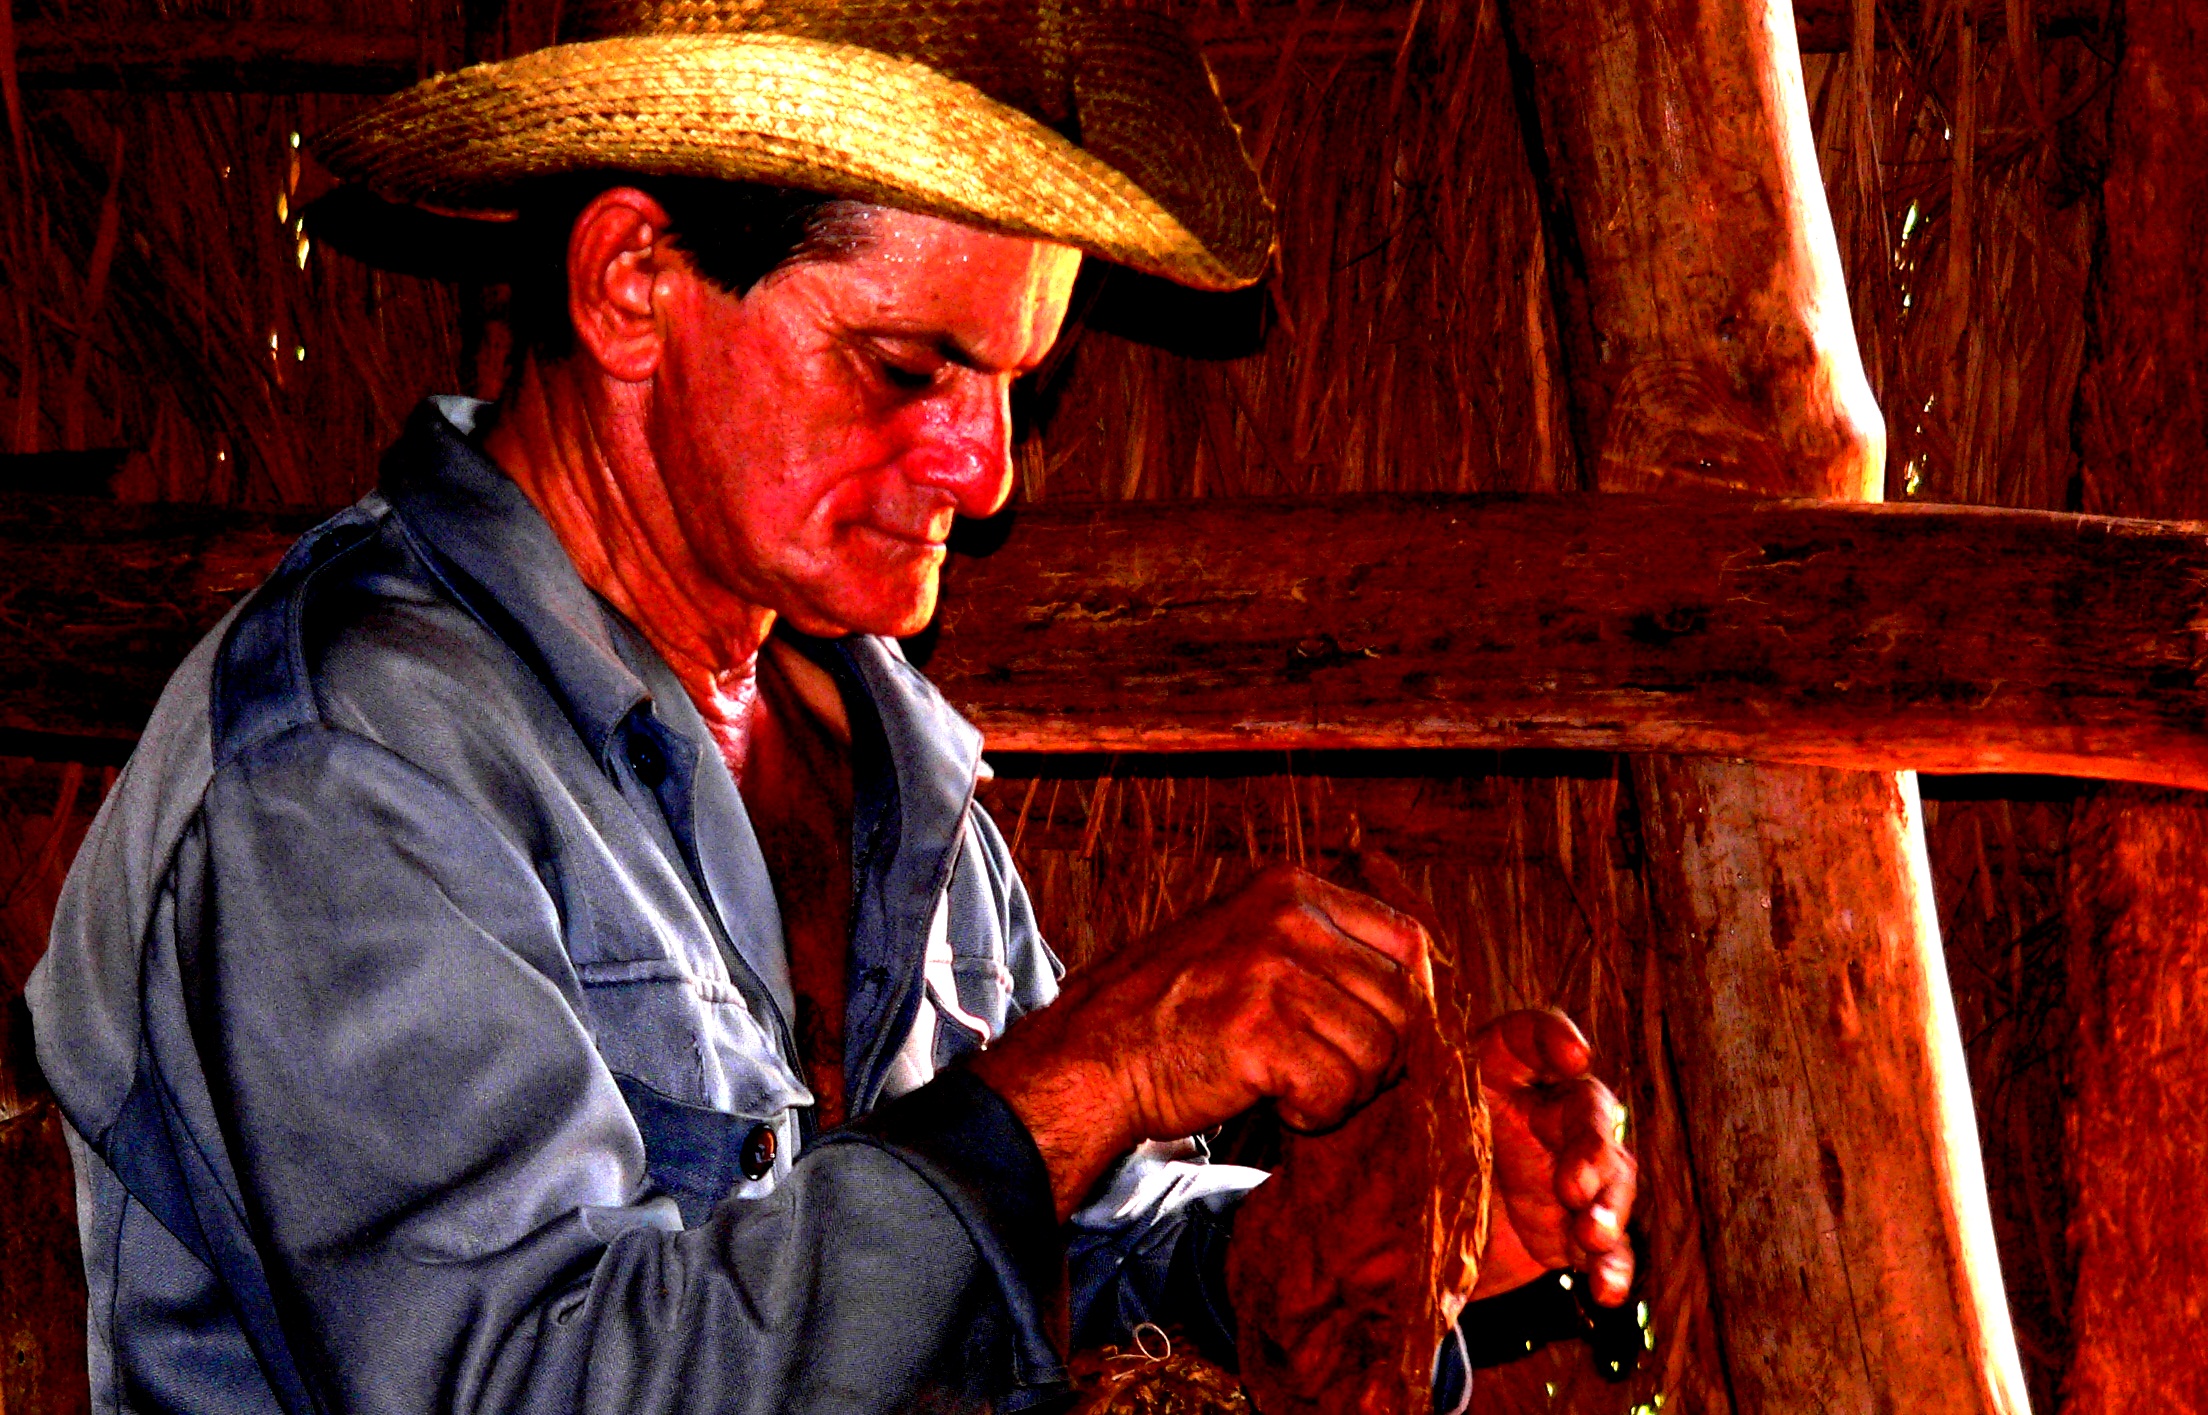
red, theatre, cool image